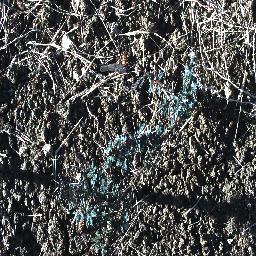
Label: prickly_acacia